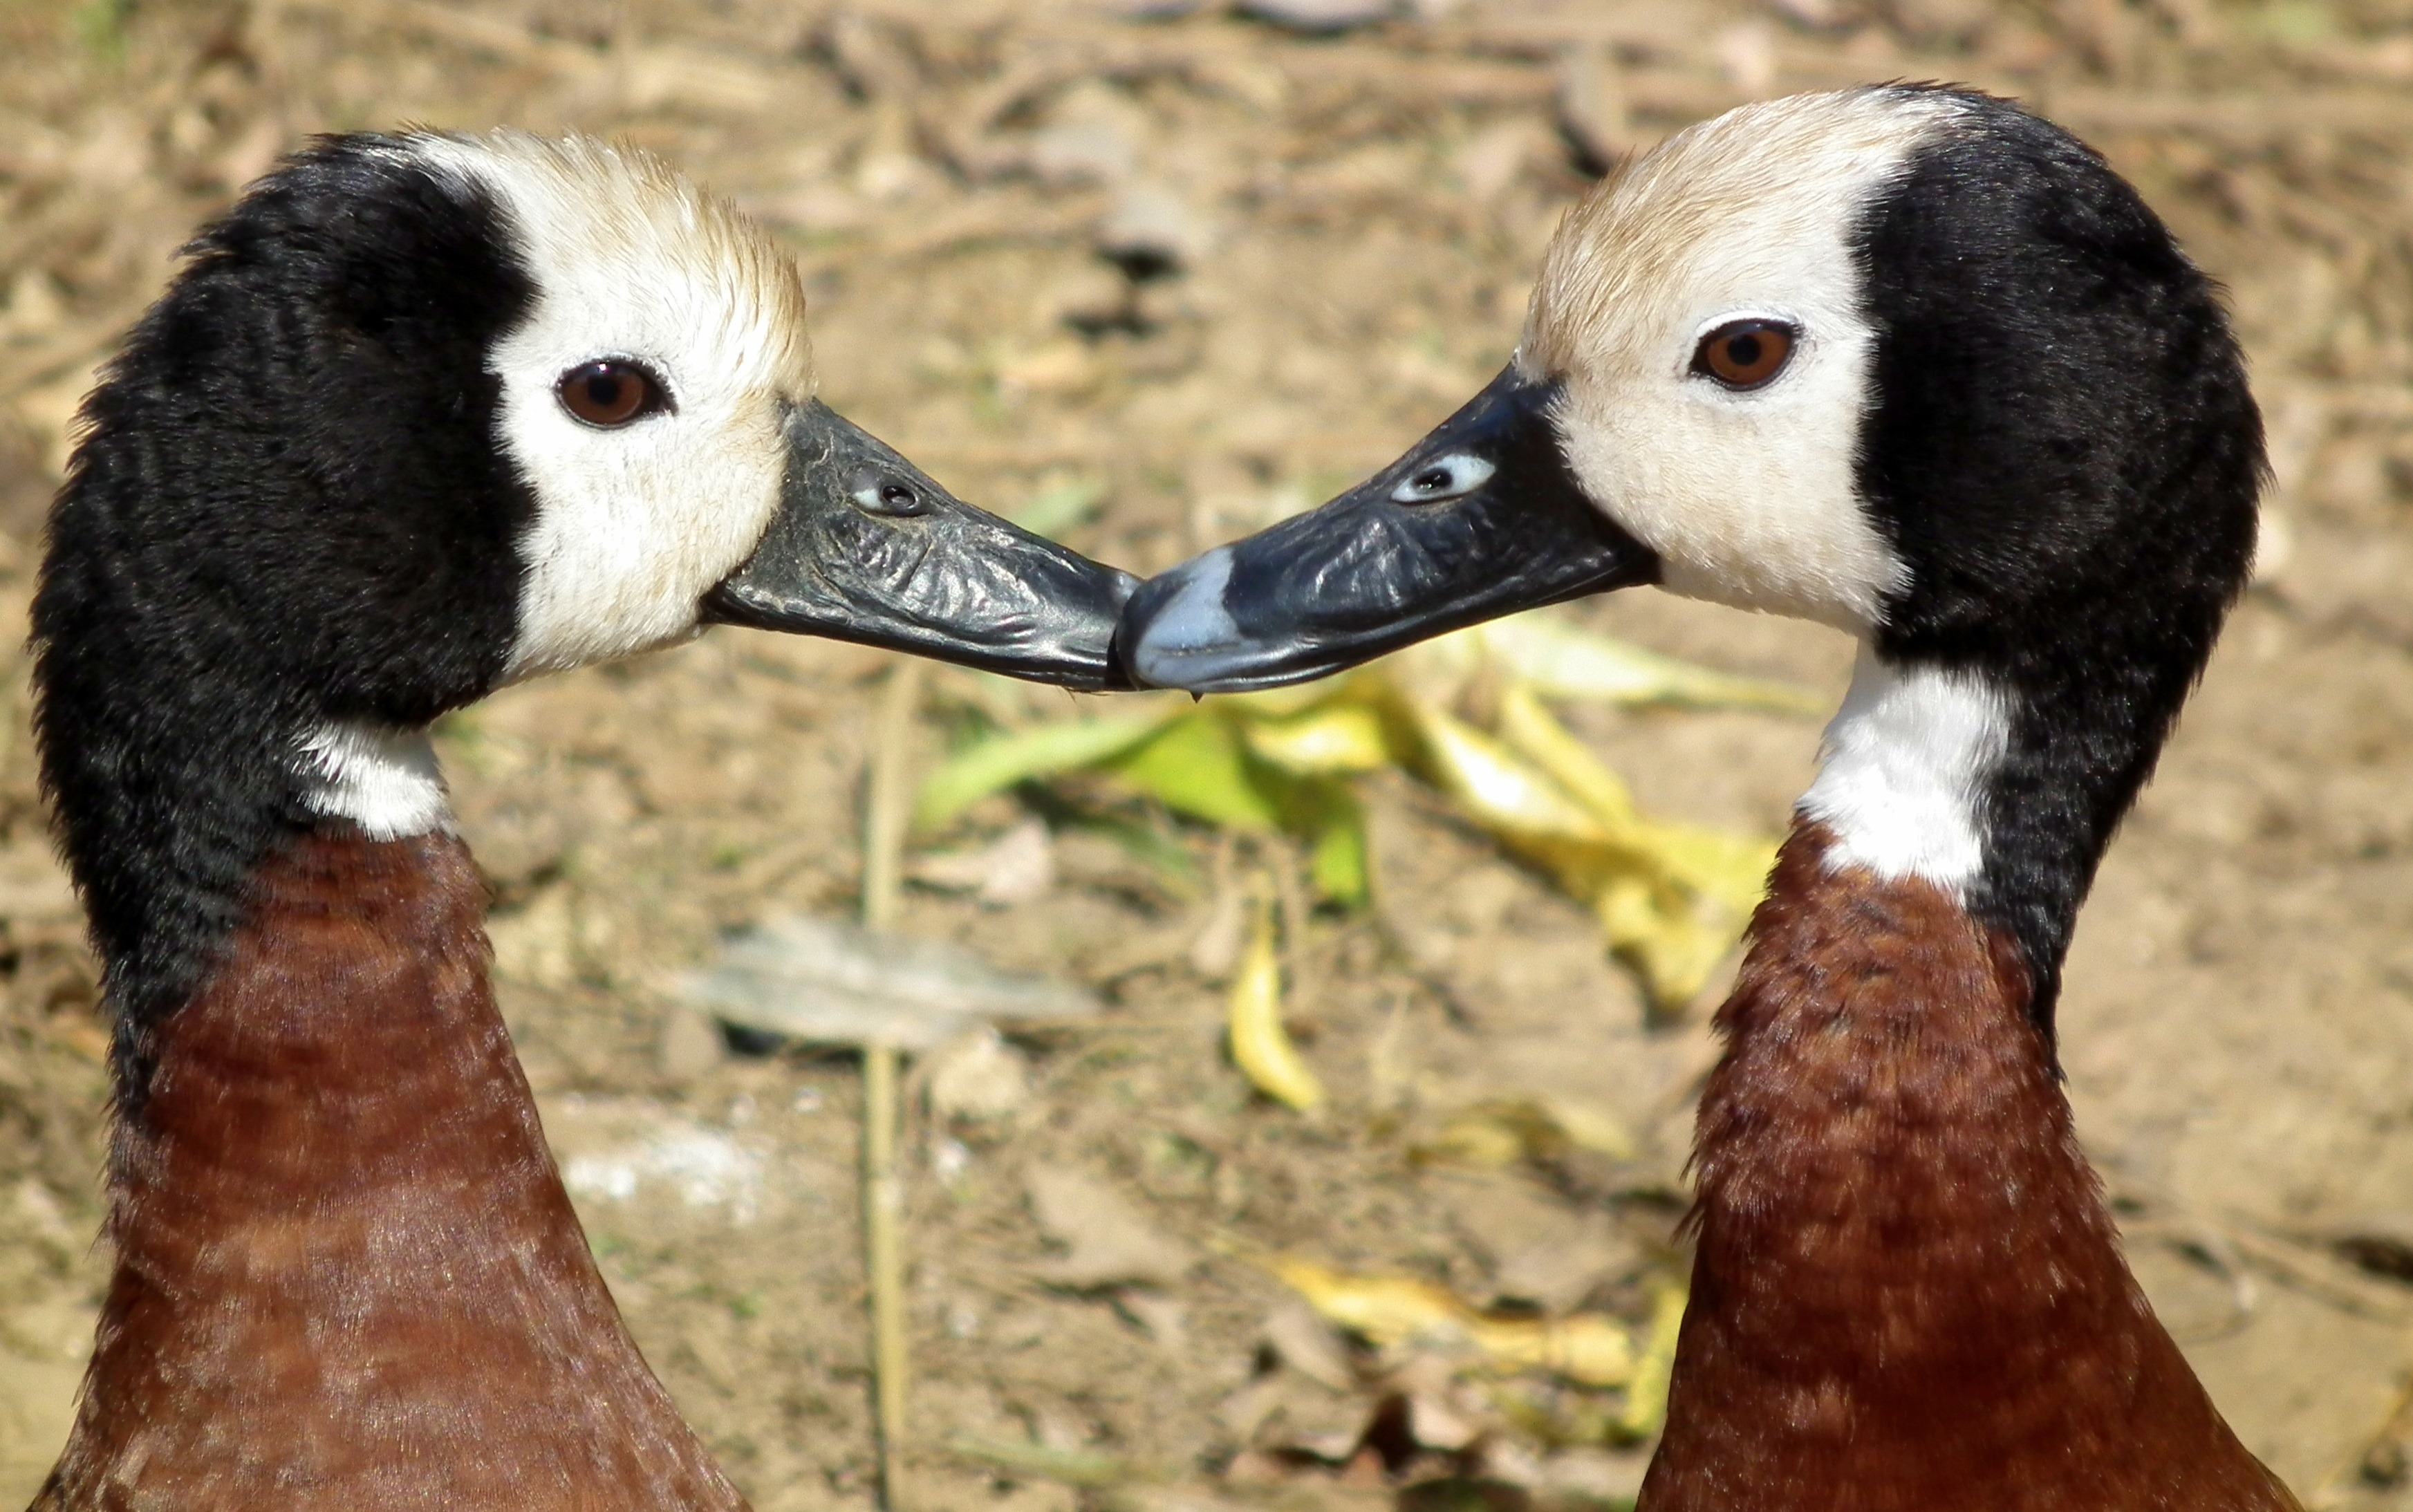
bird, wildlife, beak, fauna, duck, goose, vertebrate, waterfowl, water bird, white faced, flyers, ducks geese and swans, white faced whistling duck, whistling